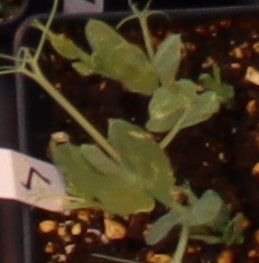
Label: Field Pea